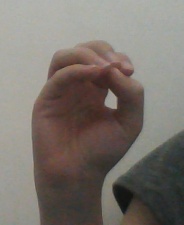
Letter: ha